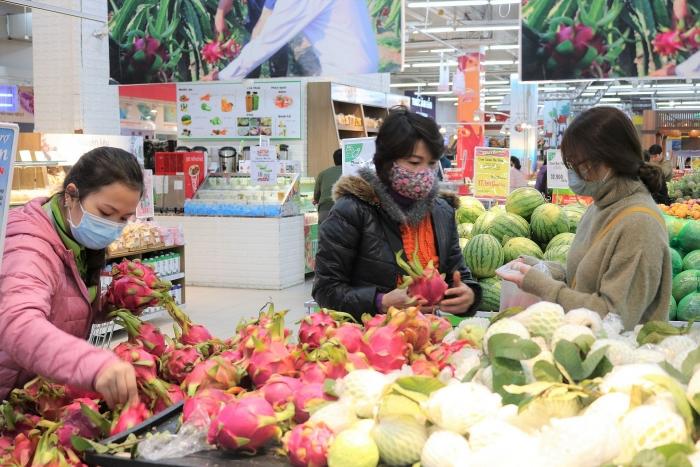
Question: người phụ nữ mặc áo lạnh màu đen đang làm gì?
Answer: người phụ nữ mặc áo lạnh màu đen đang lựa mua thanh long